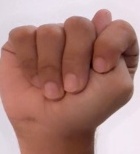
ASL sign: T